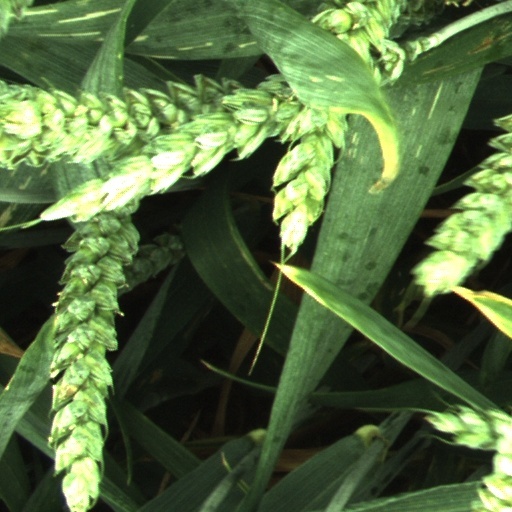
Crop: wheat